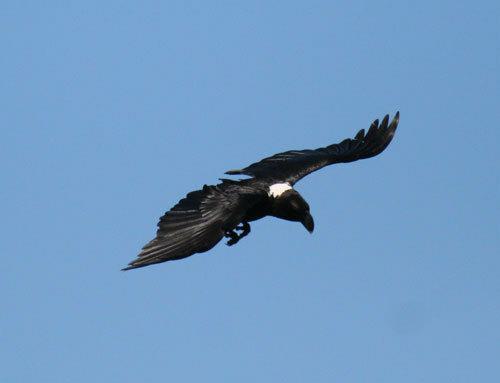
A photo of a white necked raven